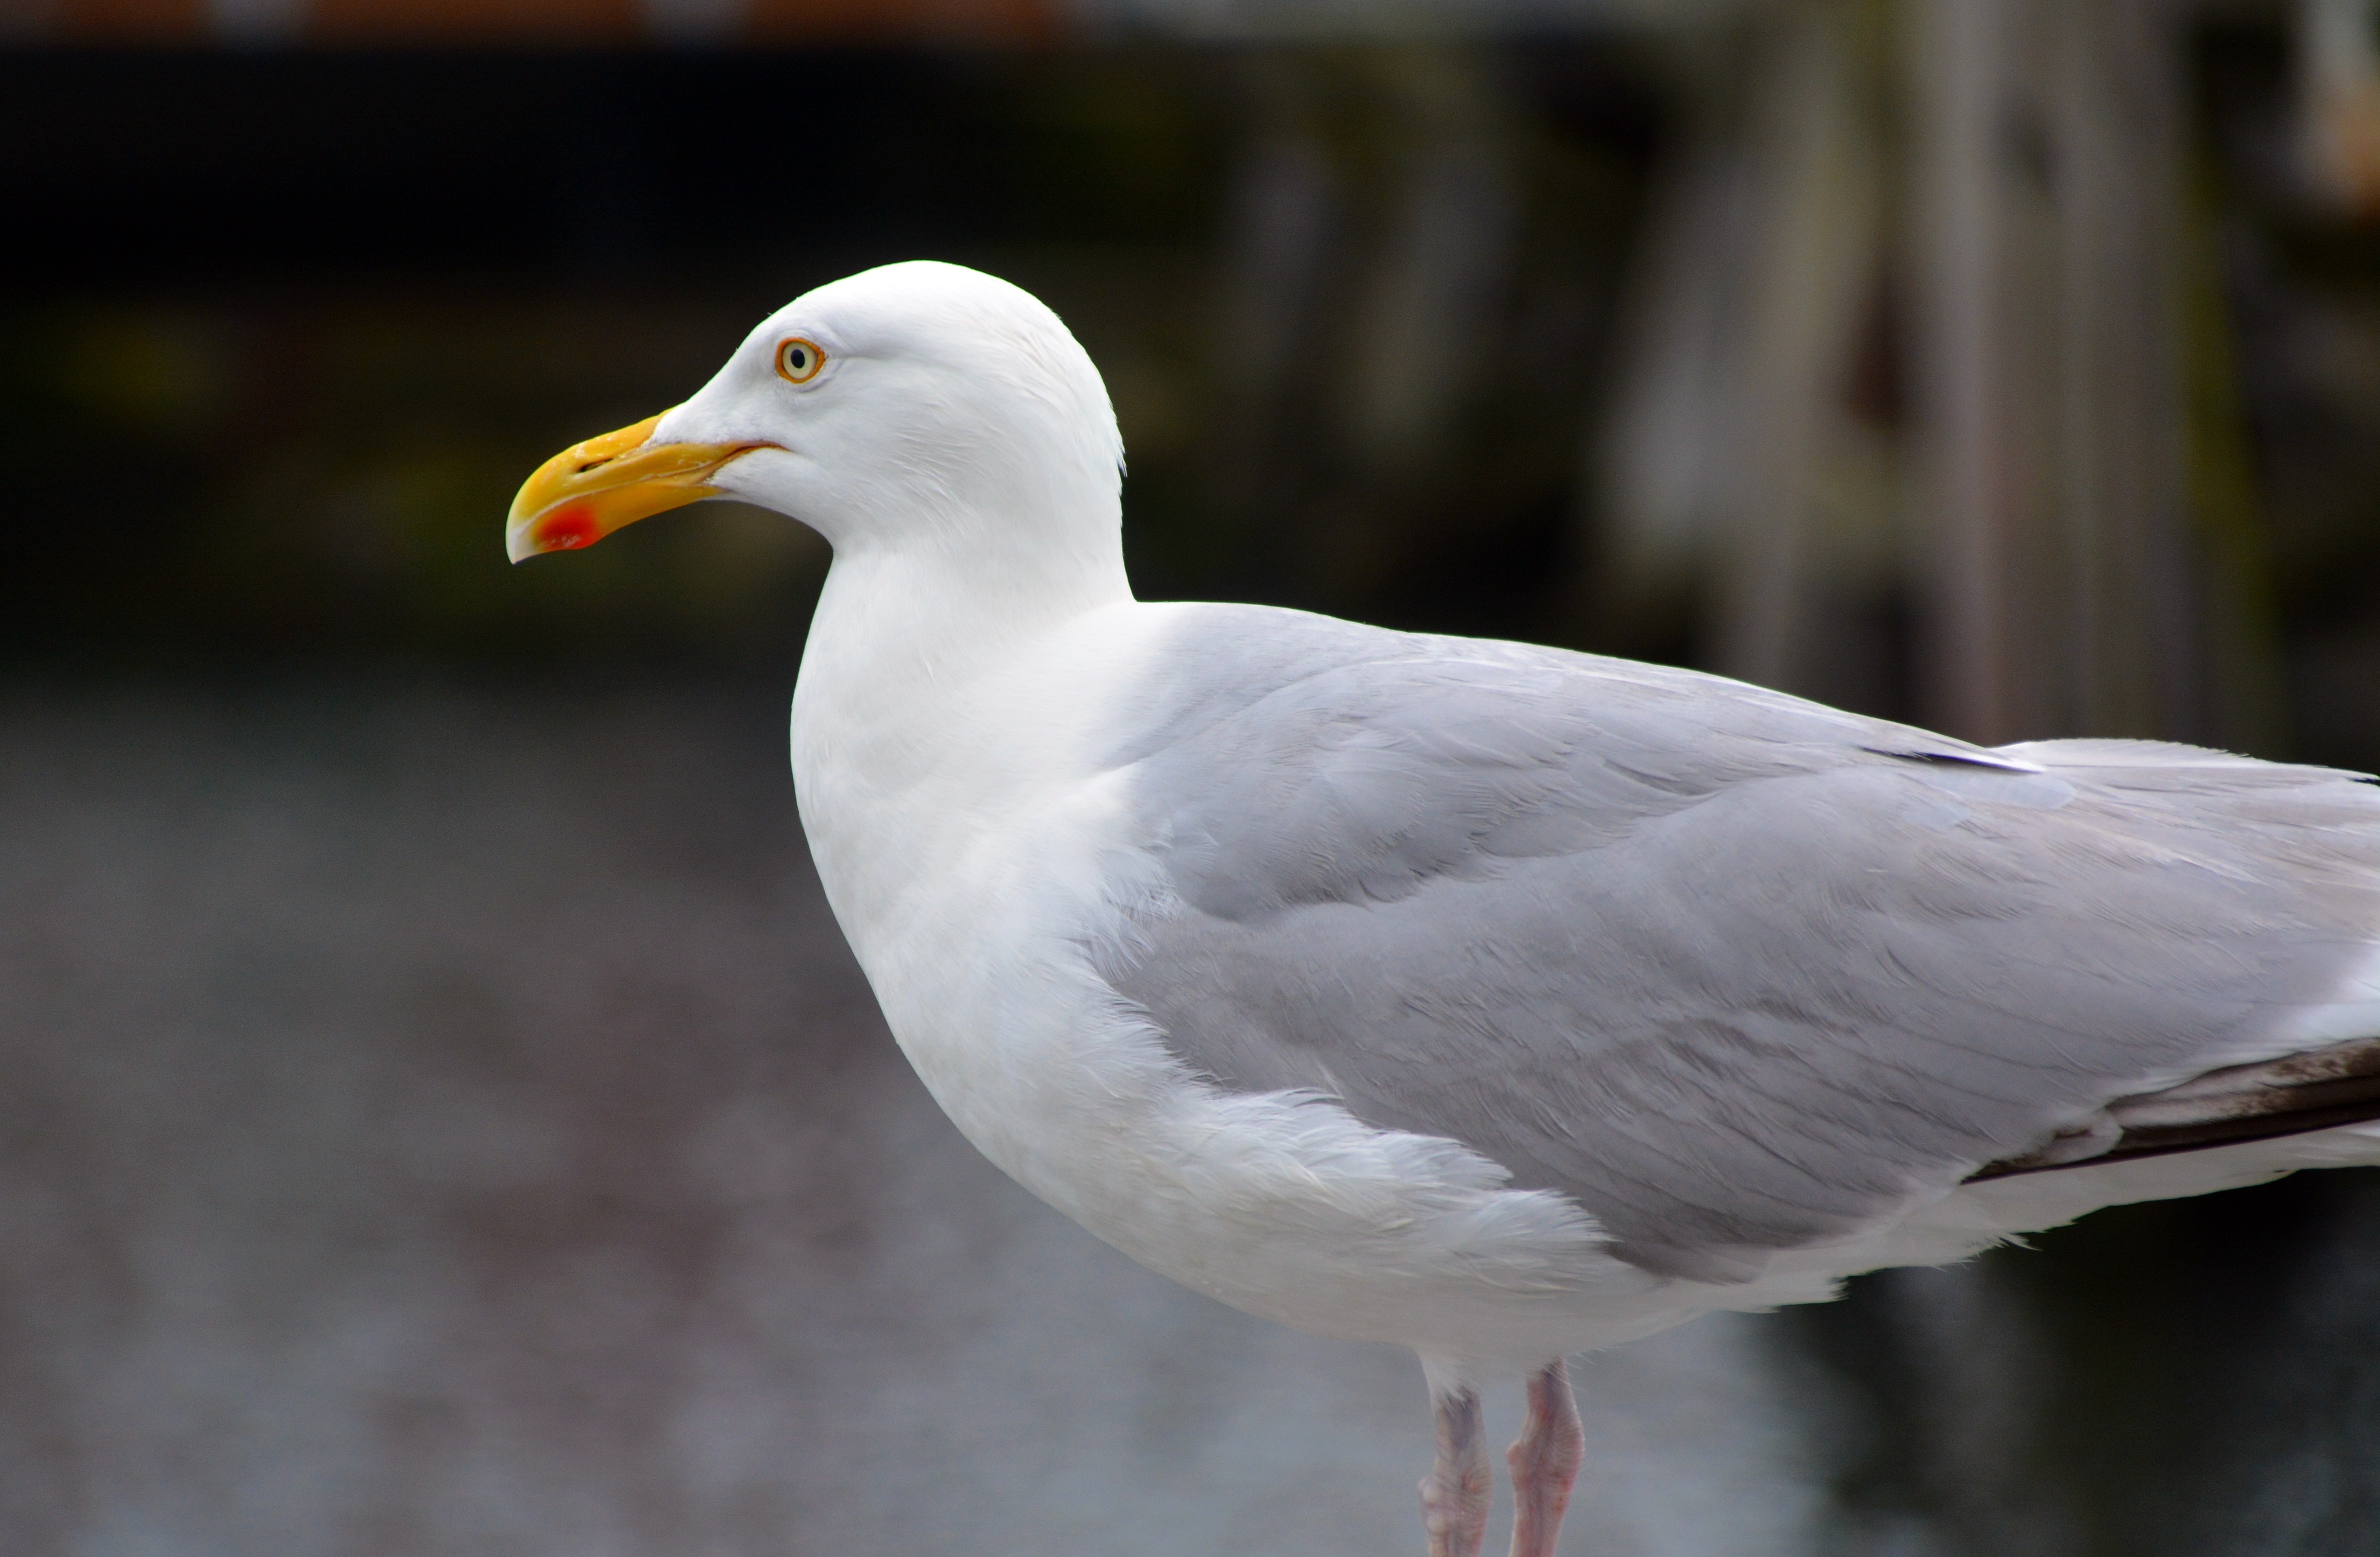
bird, wing, animal, seabird, seagull, wildlife, gull, beak, fauna, close up, vertebrate, bill, water bird, baltic sea, charadriiformes, european herring gull, great black backed gull